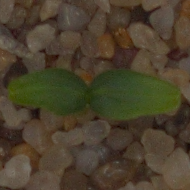
Label: cleavers